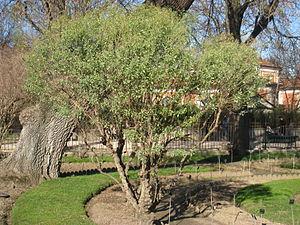
Baccharis halimifolia, parfois appelée « Séneçon en arbre » ou « Bacchante de Virginie », est un arbuste à feuilles caduques du genre Baccharis et de la famille des Asteraceae. On le trouve du Sud-Est des États-Unis jusqu'au Nord. Il vit typiquement dans les plaines côtières et les secteurs humides.